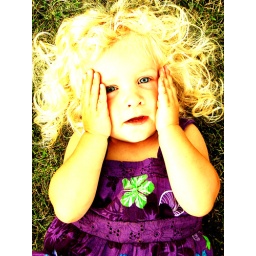
And the green grass grew all around all around, and the green grass grew all around.